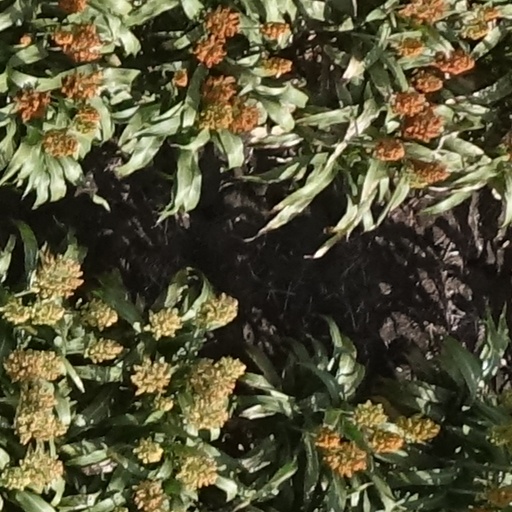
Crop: sorghum